Sidereus Nuncius

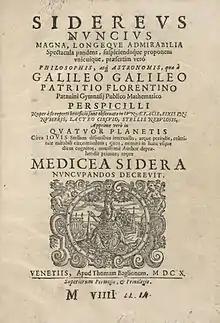
Title page of the first edition.

Sidereus Nuncius (usually Sidereal Messenger, also Starry Messenger or Sidereal Message) is a short astronomical treatise (or "pamphlet") published in Neo-Latin by Galileo Galilei on March 13, 1610. It was the first published scientific work based on observations made through a telescope, and it contains the results of Galileo's early observations of the imperfect and mountainous Moon, of hundreds of stars not visible to the naked eye in the Milky Way and in certain constellations, and of the Medicean Stars (later Galilean moons) that appeared to be circling Jupiter.